Yrjö Karilas

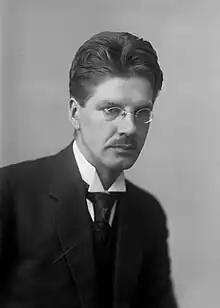
Yrjö Karilas in the 1910s.

Yrjö Antero Karilas (3 January 1891 – 7 June 1982) was a Finnish writer. He is most known for his "Pikkujättiläinen" book series.